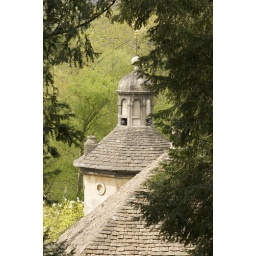
Once part of the coach house for the Manor, now a multi-million pound dwelling in it's own right.